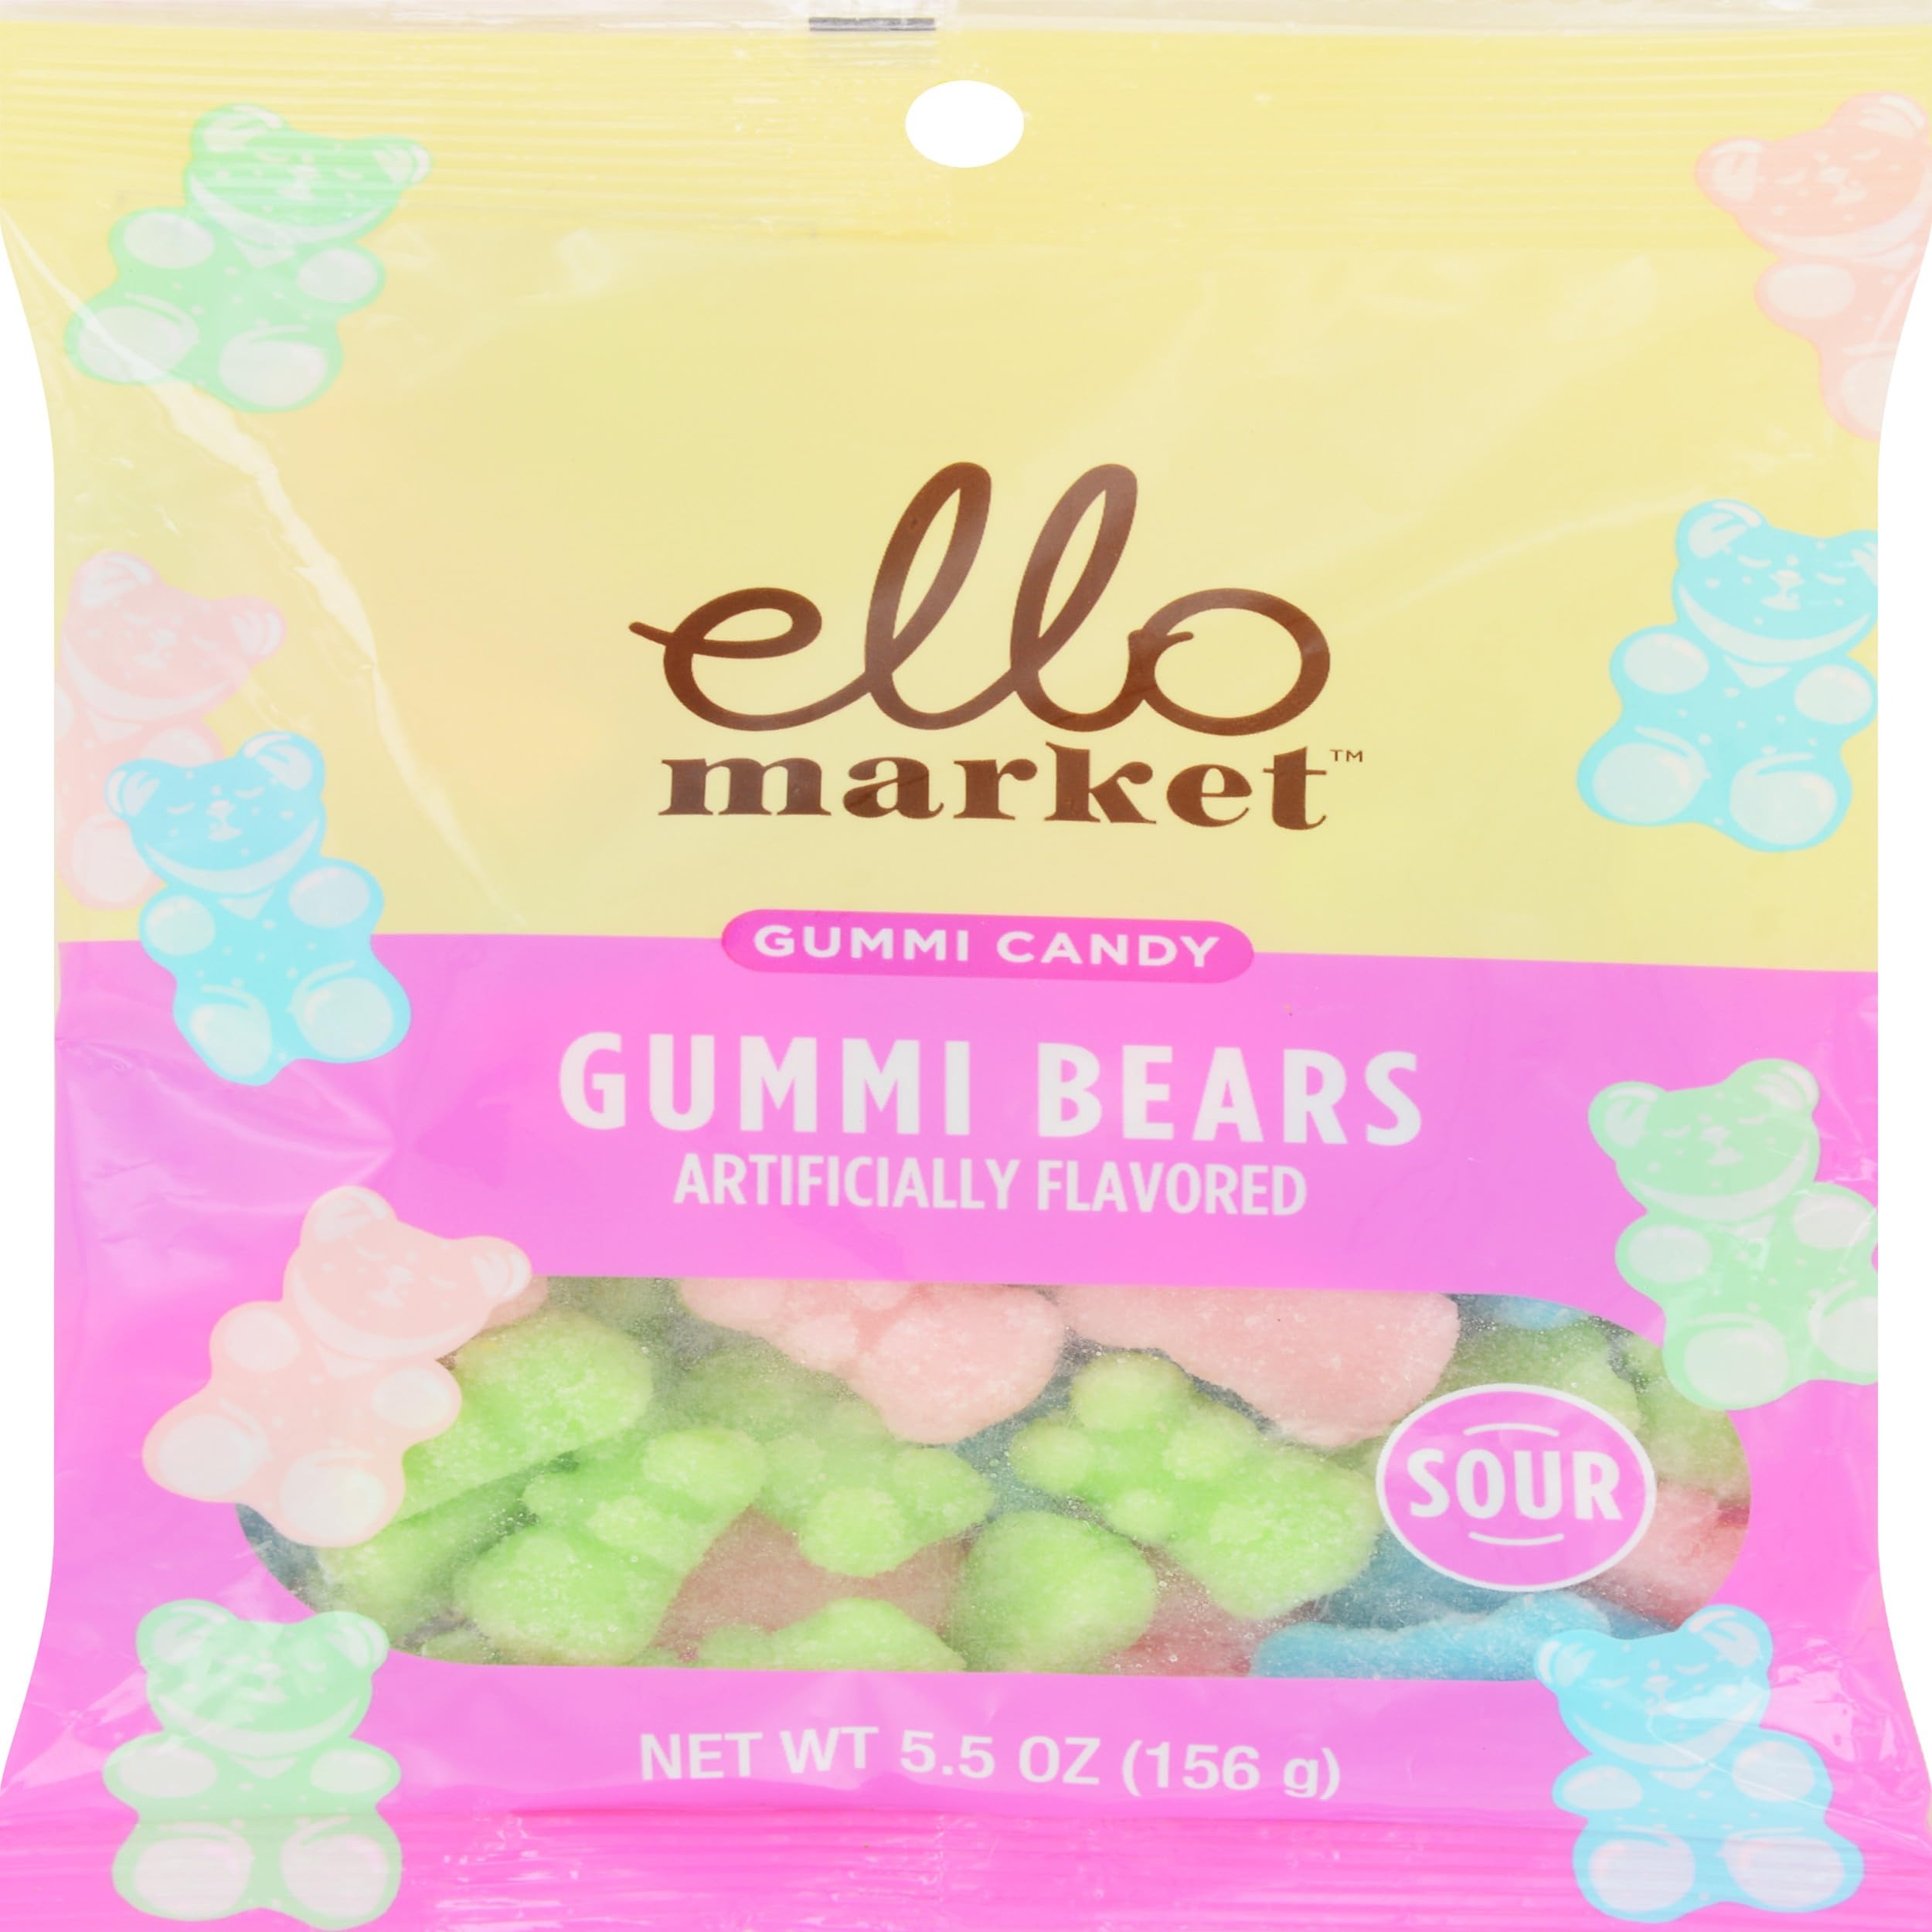
Item Name: Ello Market, Ello Market Sour Bears Gummi Candy, 5.5 Ounce
Product Description: Gummy Candy
Value: 5.5
Unit: Ounce

Price: 2